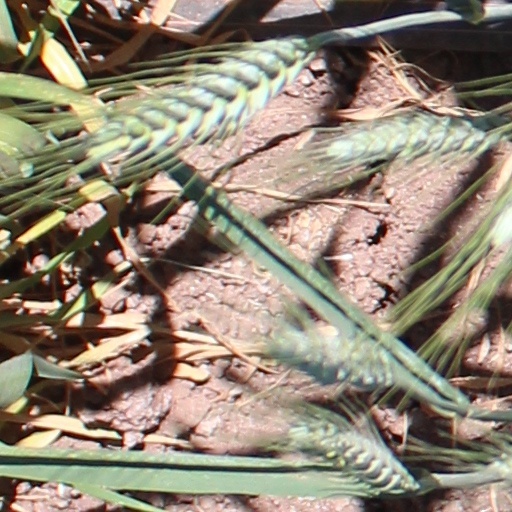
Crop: wheat